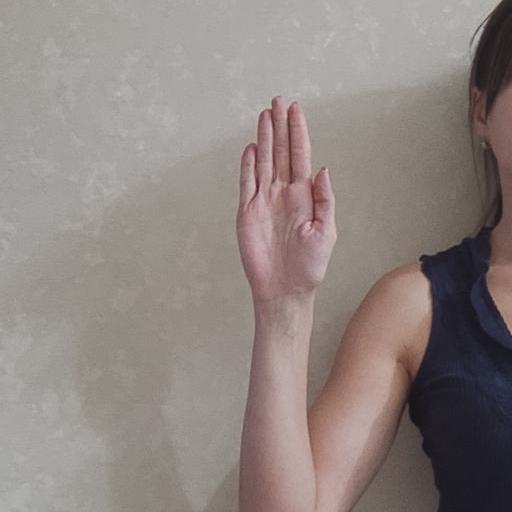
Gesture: stop